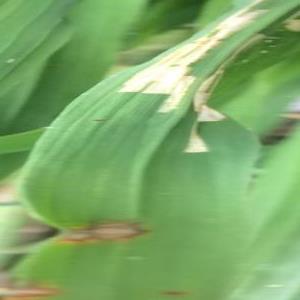
Disease: Blast